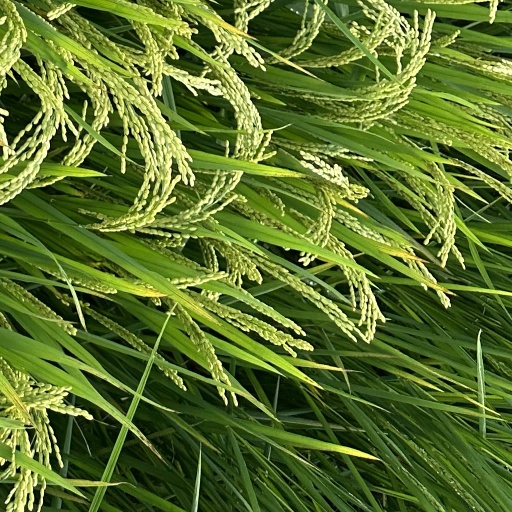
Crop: rice